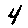
Label: 4